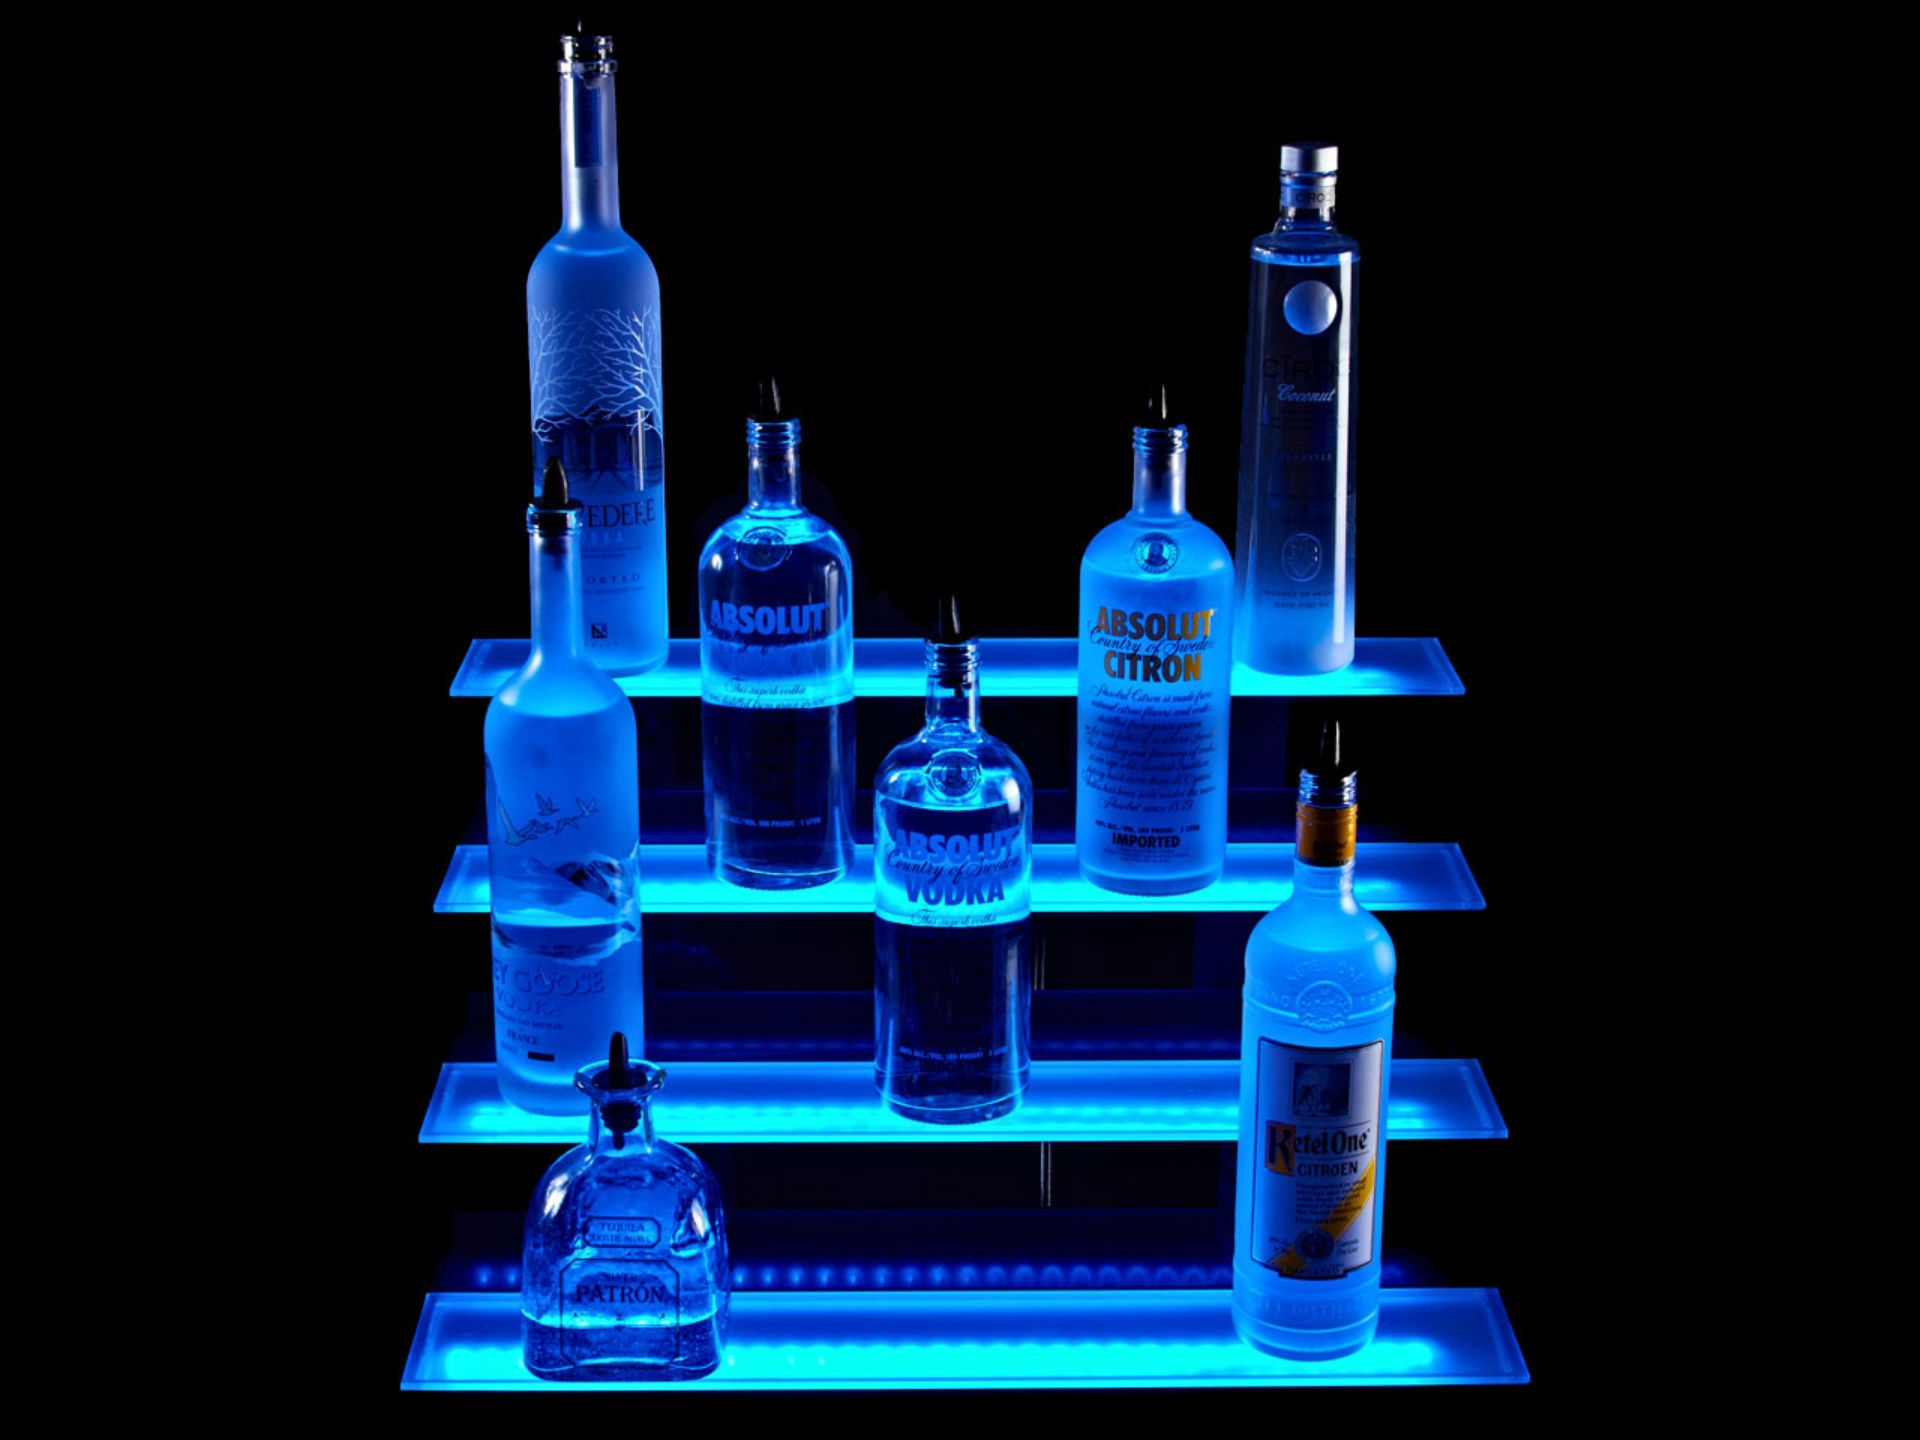
drink, bottle, blue, alcohol, bottles, drinks, distilled beverage, led lights, led liquor shelves, high density led strips